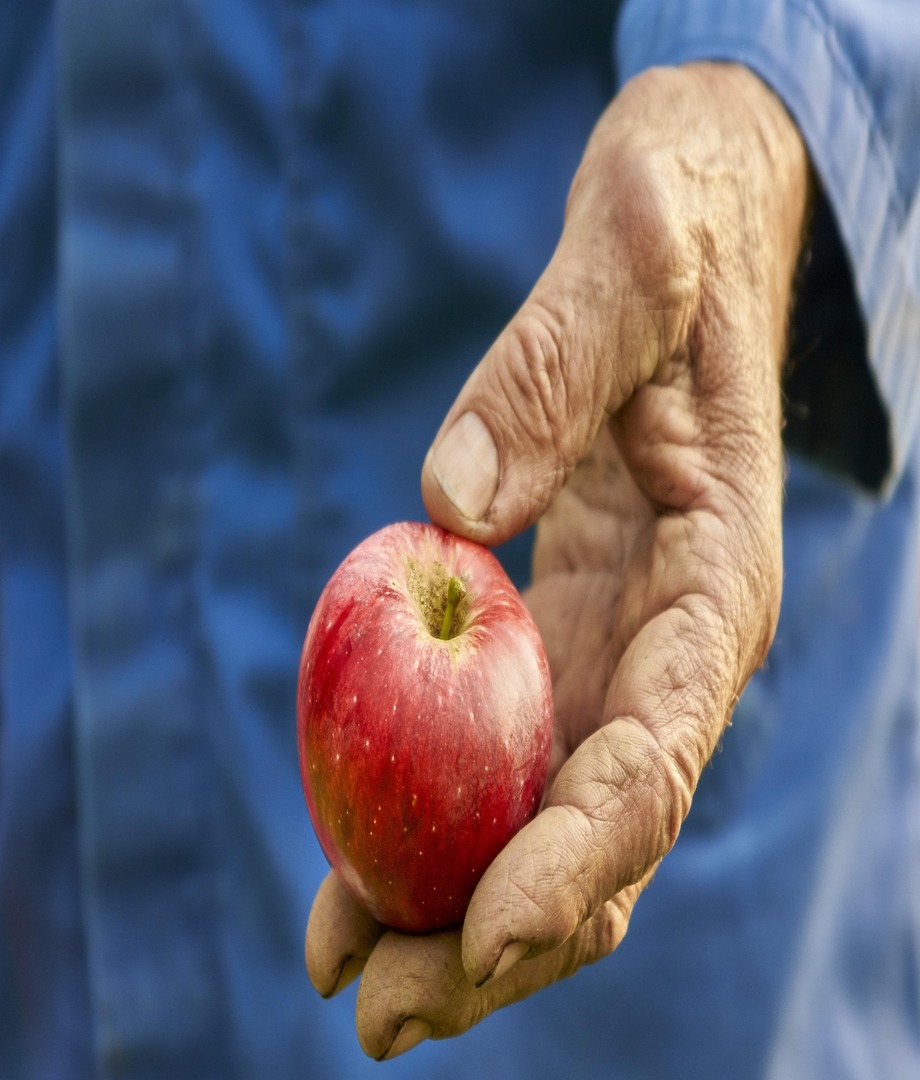
Label: apple